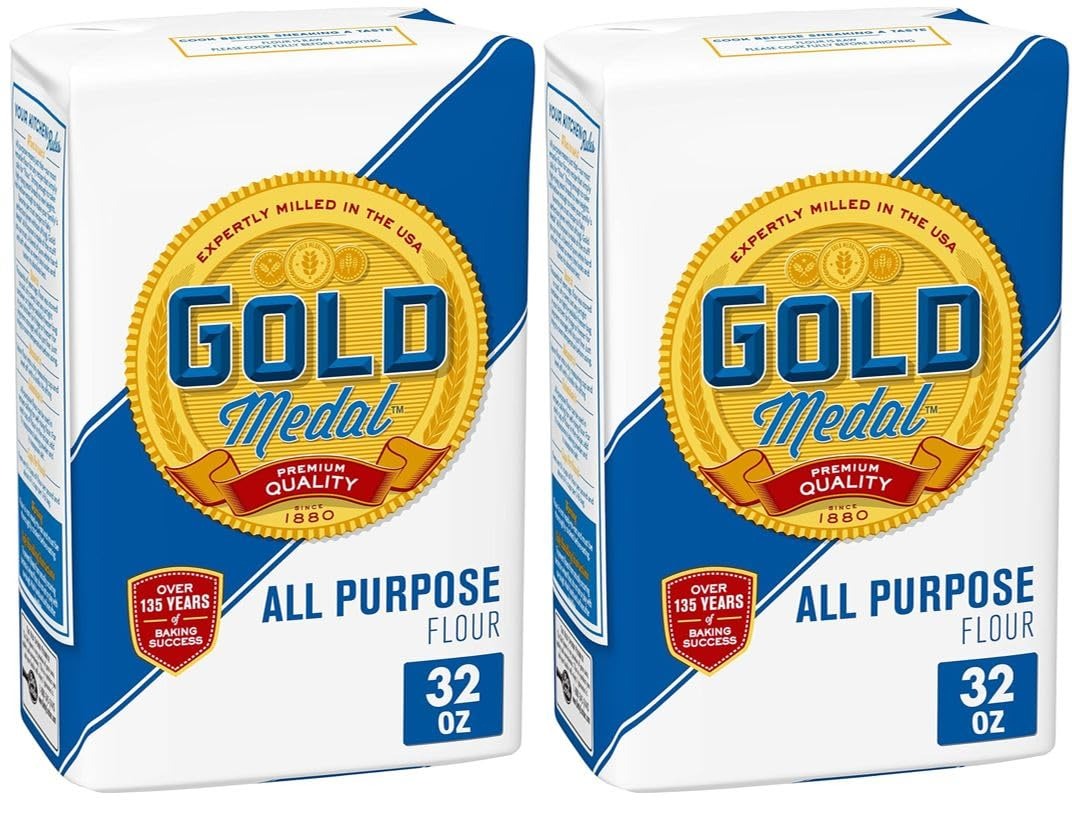
Item Name: Gold Medal Flour All-Purpose, 2 lbs, Pack of 2
Bullet Point 1: Gold Medal Flour is the perfect choice for all your baking needs. Pack of 2
Bullet Point 2: It is milled from the finest North American wheat, ensuring a consistent and high-quality product.
Bullet Point 3: The flour is finely ground, making it easy to mix and knead, resulting in baked goods that are light and fluffy.
Bullet Point 4: Gold Medal Flour is versatile and can be used for a variety of baked goods, including bread, cookies, cakes, and pastries.
Bullet Point 5: It is also a great choice for gluten-free baking, as it is made from wheat that has not been contaminated with gluten.
Product Description: Gold Medal All Purpose Flour is a versatile and high-quality flour that is perfect for a wide range of baking and cooking applications. It is milled from premium wheat, ensuring a soft and tender texture that results in delicious baked goods. Whether you are making cookies, cakes, pastries, or bread, Gold Medal All Purpose Flour is the go-to choice for professional bakers and home cooks alike. One of the key features of Gold Medal All Purpose Flour is its ability to produce consistent results. Whether you are baking a batch of cookies or a loaf of bread, the flour ensures that your baked goods come out perfectly every time. This is due to the high-quality milling process that results in a fine and consistent flour particle size. Another advantage of Gold Medal All Purpose Flour is its versatility. It can be used for a wide range of baked goods, from simple cookies and cakes to more complex pastries and bread. The flour's neutral flavor allows it to complement a variety of ingredients, making it a great choice for both sweet and savory dishes. Gold Medal All Purpose Flour is also easy to use and store. It is packaged in a sturdy plastic bag that prevents spoiling, and it can be stored for long periods of time in a cool, dry place. This makes it a convenient choice for bakers who need to keep a supply of flour on hand for their baking needs. In conclusion, Gold Medal All Purpose Flour is a versatile and high-quality flour that is perfect for a wide range of baking and cooking applications. Its soft and tender texture, consistent results, versatility, and easy to use and store make it a go-to choice for professional bakers and home cooks alike. Whether you are making cookies, cakes, pastries, or bread, Gold Medal All Purpose Flour is the perfect choice for your baking needs. Pack of 2
Value: 2.0
Unit: Count

Price: 14.98